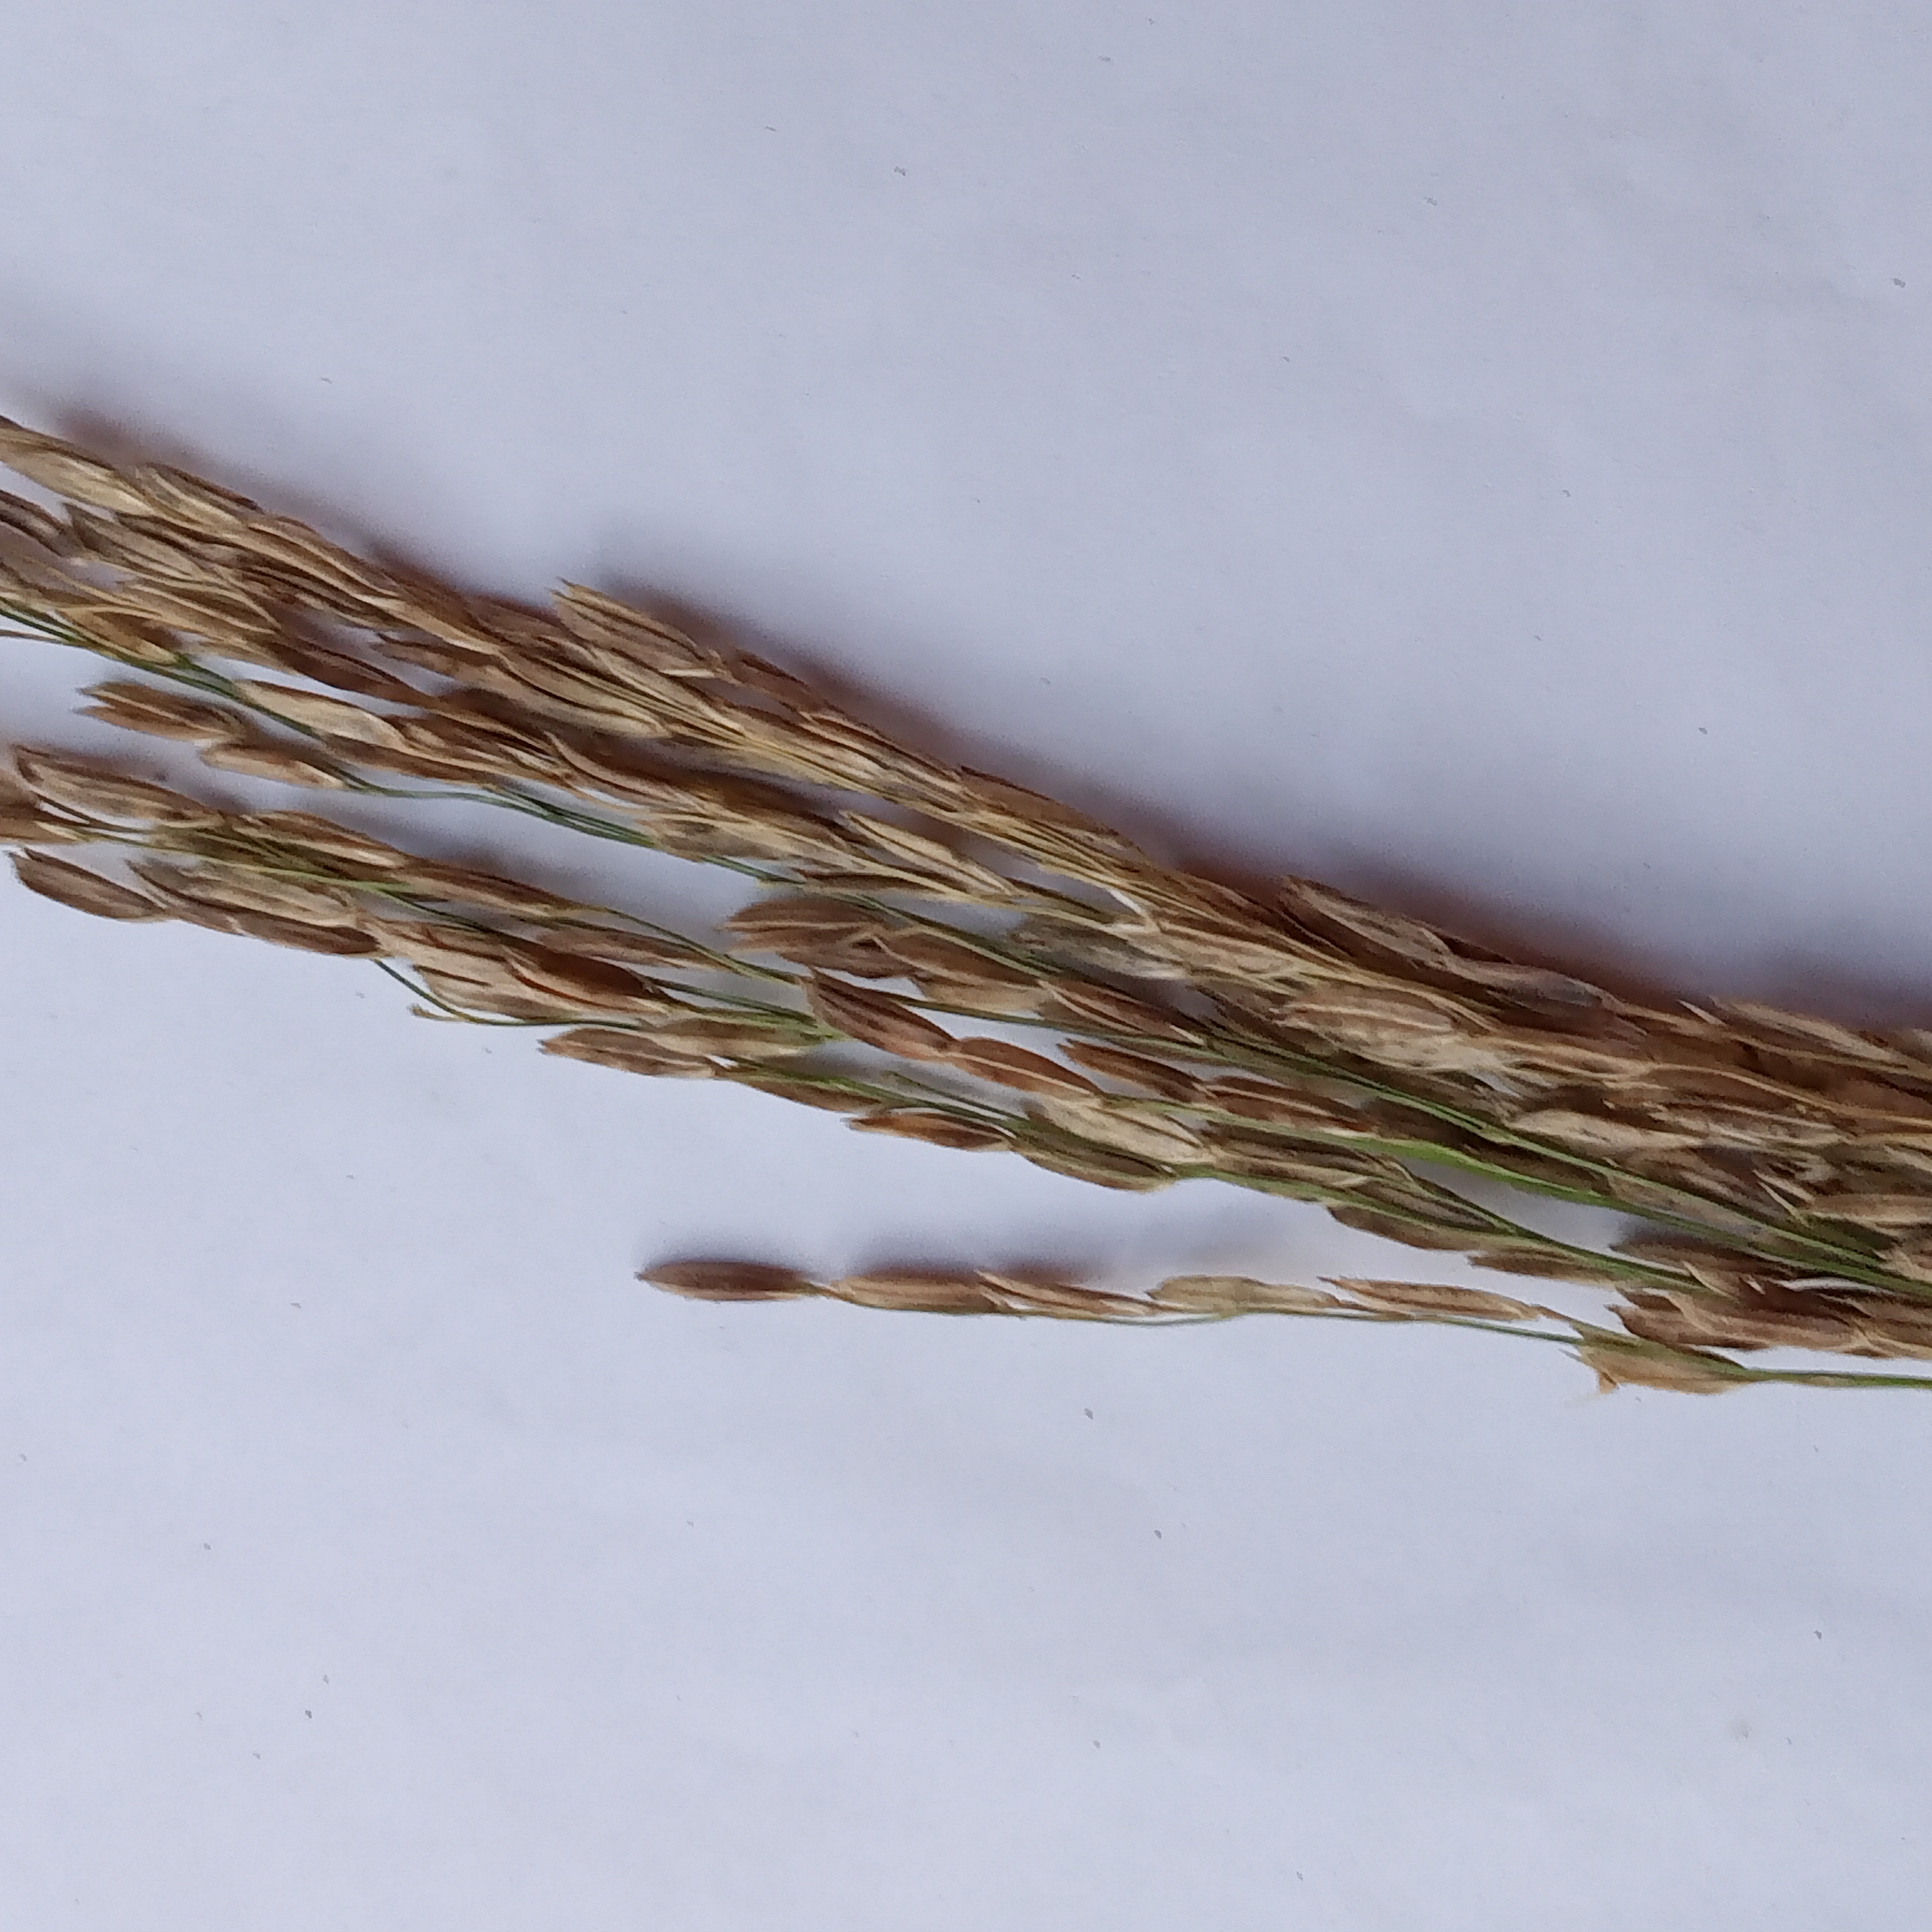
Nhãn: Bệnh Đạo ôn lá và cổ bông (Rice leaf and neck blast)